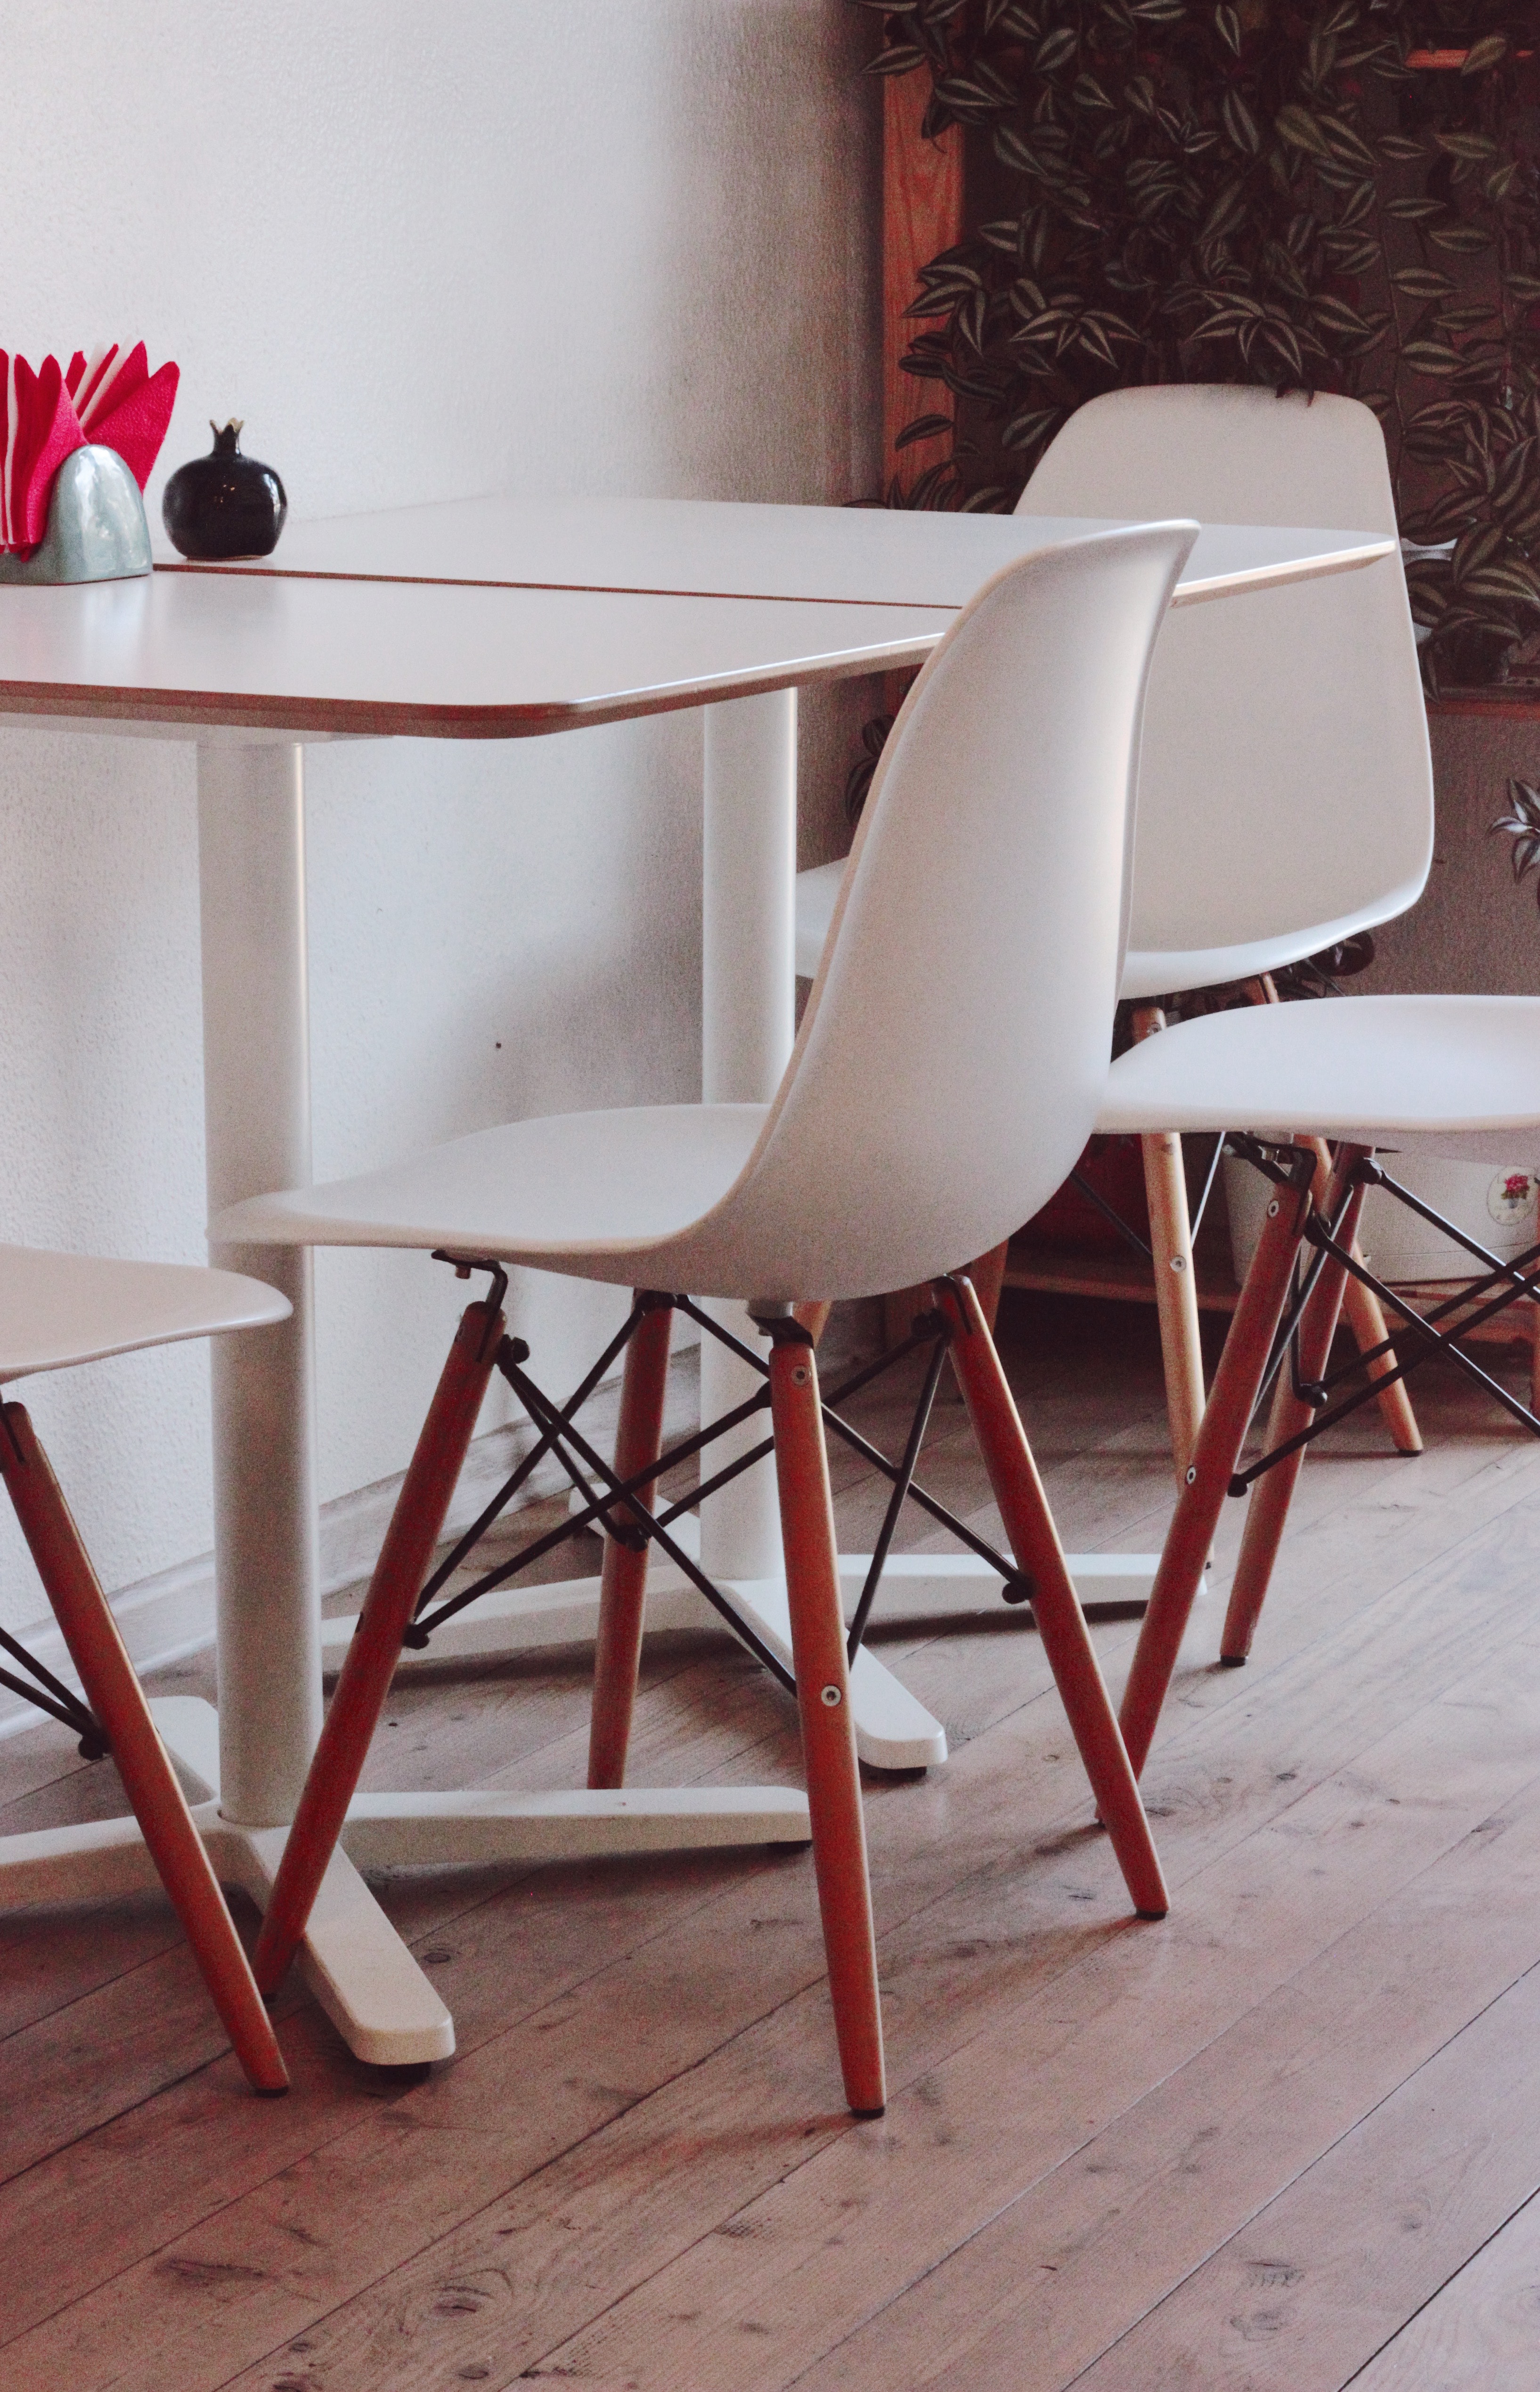
chair, furniture, table, red, floor, room, wood, design, flooring, Material property, interior design, armrest, dining room, tile, plywood